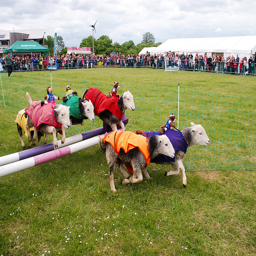
Five sheep are running with blankets and small stuffed monkeys on their backs.
A group of people riding on the backs of horses.
goats with little stuffed monkees on their back as they run a race
A small group of sheep in jackets jump over the sticks.
A goat race with teddy bears as their riders is a fun idea.